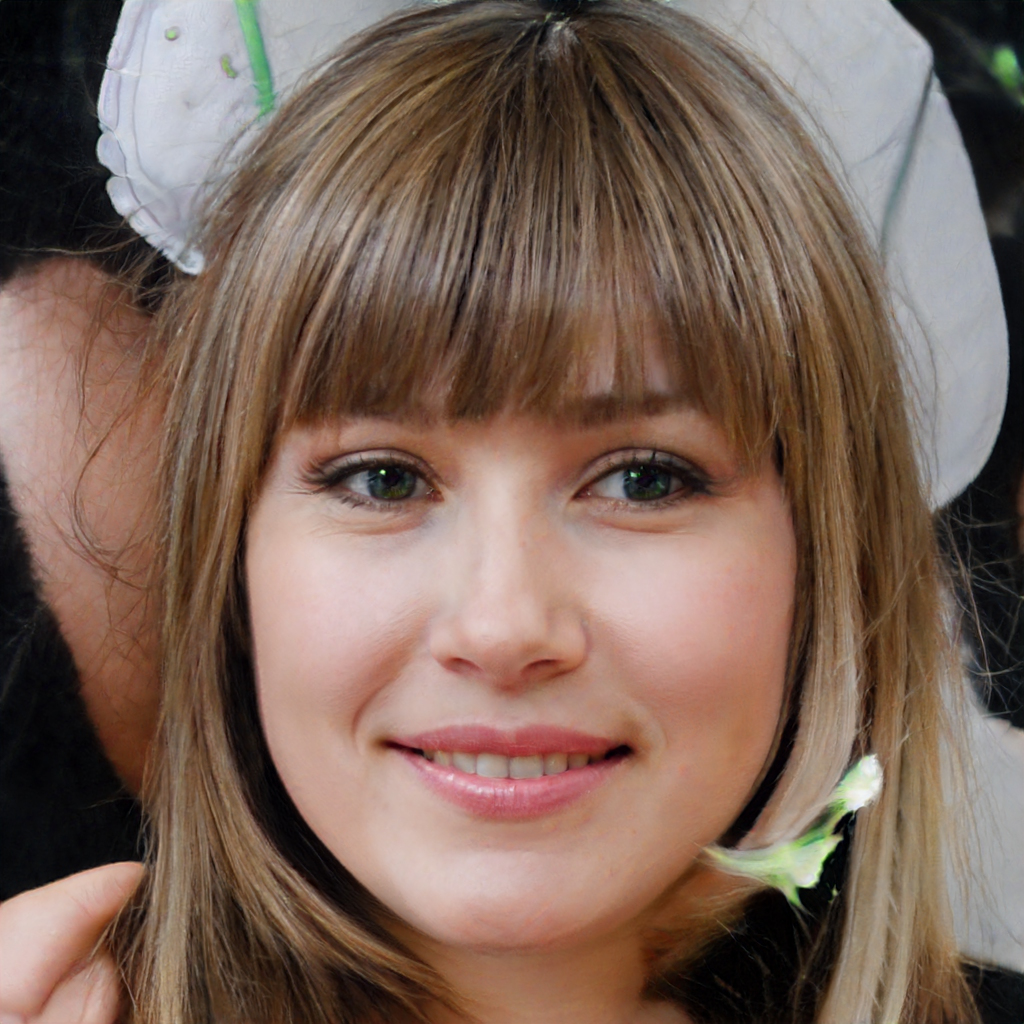
Gender: Female